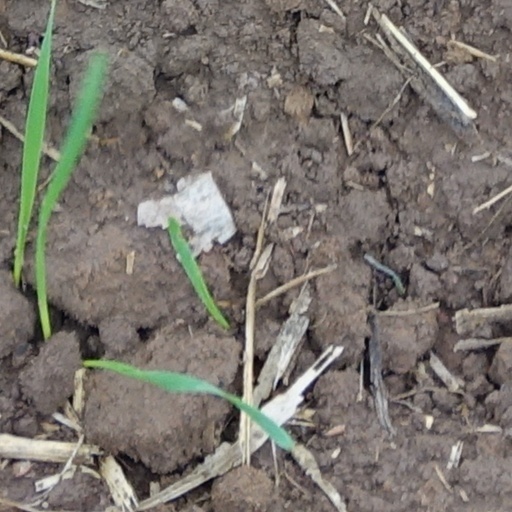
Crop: wheat